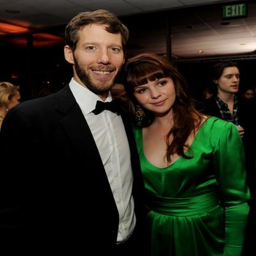
motivational speaker and actor at the premiere .